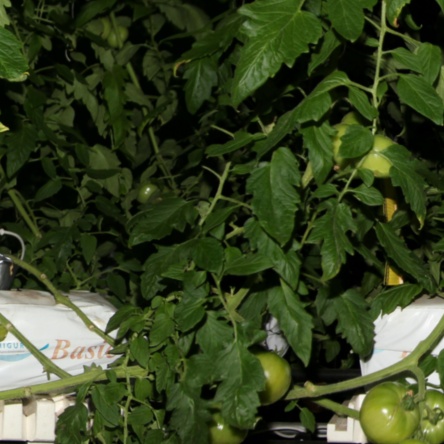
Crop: tomato